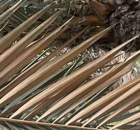
Label: Magnesium Deficiency